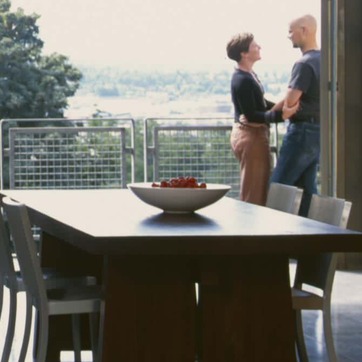
Material: food